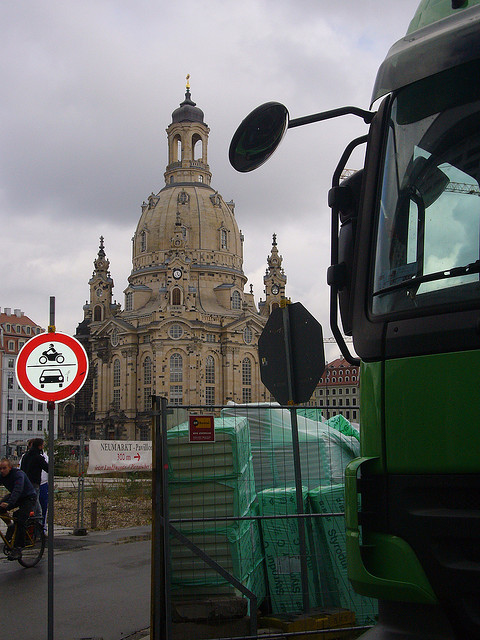
A bus stopped at a corner with a fancy building in the background.

a  green bus next to the backside of a stop sign

there is a bus that is stopped in front of a castle

A bus on the street near a large building.

A big green city bus in front of a large church.